The Rocketeer (character)

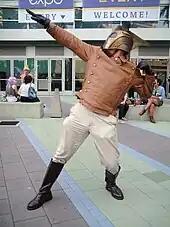
A cosplayer dressed as the Rocketeer at the 2011 D23 Expo

As early as 1985, "Amazing Heroes" described the series as critically acclaimed. In the same magazine, N.A. Collins praised the character's design, calling the costume "evocative of Doc Savage, Captain Future and Buck Rogers just with one glance". IGN listed the Rocketeer as the 76th Greatest Comic Book Character, stating that the Rocketeer taps into that popular desire to fly. IGN also stated the Rocketeer saga remains a compelling one.